Alexandra Styron

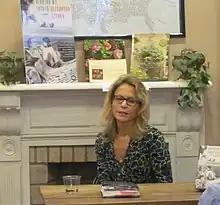
Styron at a book reading in New Orleans, 2012

Styron is the youngest child of author William Styron and poet and human rights activist Rose Burgunder. She grew up in Roxbury, Connecticut, and in Martha's Vineyard. Styron attended Barnard College, and later the MFA Creative Writing program at Columbia University.